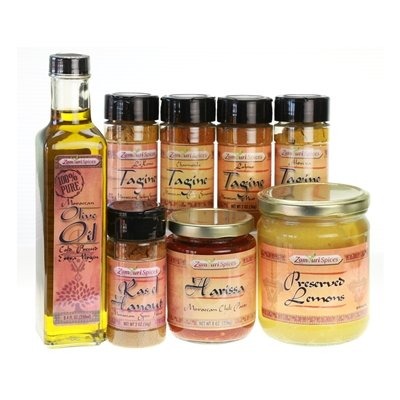
Item Name: Ultimate Moroccan Tagine Spices & Seasoning Kit
Bullet Point 1: Excellent Tagine Seasoning Starter Kit
Bullet Point 2: Contains the essential Moroccan Tagine ingredients
Bullet Point 3: Preserved Lemons, Harissa, Olive Oil, & Moroccan Spices
Product Description: Ultimate Tagine Seasoning Kit contains eight essential ingredients for cooking your favorite Moroccan tagine recipes: Harissa Paste - 6 oz Preserved Lemons - 16 oz Moroccan Olive Oil - 8 oz Ahtriya Vegetarian Tagine Spice - 2 oz Charmoula Fish Tagine Spice - 2 oz Lahma Meat Tagine Spice - 2 oz La Kama Chicken Tagine Spice - 2 oz Ras el Hanout Moroccan Seasoning - 2 oz
Value: 1.0
Unit: Count

Price: 69.95